The National (band)

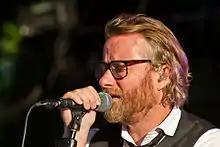
Matt Berninger at Tanzbrunnen, Cologne in 2014

On March 24, the band released "Bloodbuzz Ohio", the first single from their forthcoming album, "High Violet", for free download at the official "High Violet" website. "High Violet" was released on May 11, 2010, in the U.S. to widespread critical acclaim. The album debuted with first week sales topping charts across the world, ranking No. 3 in the US, No. 2 in Canada, No. 5 in the United Kingdom, and No. 3 in Portugal, among others. "High Violet" is a Gold Album in Canada, Ireland, Denmark, Belgium, Australia and the United Kingdom. On May 13, 2010, the band appeared on the "Late Show with David Letterman", performing "Afraid of Everyone". On October 25, 2010, they were awarded a Q award, presented by Bernard Sumner of Joy Division and New Order, for Best Album. In promoting the album, the band made multiple national television appearances and toured globally, including festival appearances at Latitude Festival, Reading and Leeds Festivals, and Sziget Festival.